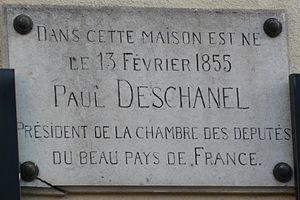
Une plaque commémorative rappelle que Paul Deschanel, devenu président de la République française en 1920, naquit à Schaerbeek.
La rue de Brabant est une rue située sur la commune de Saint-Josse-ten-Noode et sur la commune de Schaerbeek qui va de la place Charles Rogier à la place Liedts en passant par la rue André Bertulot, la place Saint-Lazare, la place du Nord, la rue d'Aerschot, la rue Allard, la rue Dupont, la rue de la Fraternité, la rue de Quatrecht, la rue Rogier, la rue d'Hoogvorst et la rue De Potter.
Schaerbeek /skaʁbeːk/ est l'une des 19 communes bilingues de Bruxelles-Capitale en Belgique.
Paul Deschanel, né le 13 février 1855 à Schaerbeek et mort le 28 avril 1922 à Paris, est un homme d'État, journaliste et écrivain français, président de la République du 18 février au 21 septembre 1920.